Ryosuke Nunoi

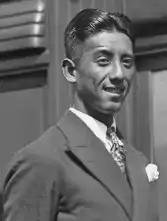

Nunoi, who came from an affluent Osaka merchant family, was a student at Kobe Higher Commercial School (now called Kobe University).